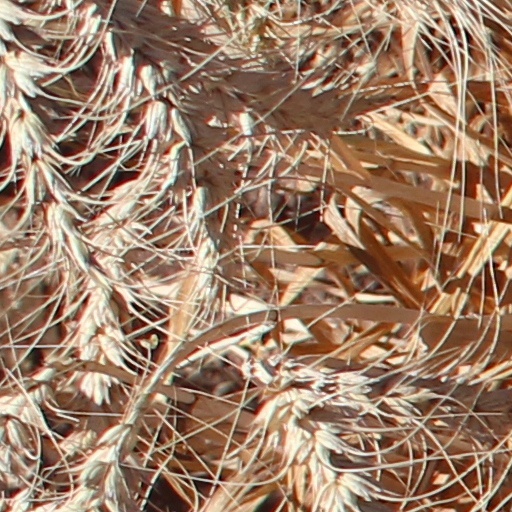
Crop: wheat